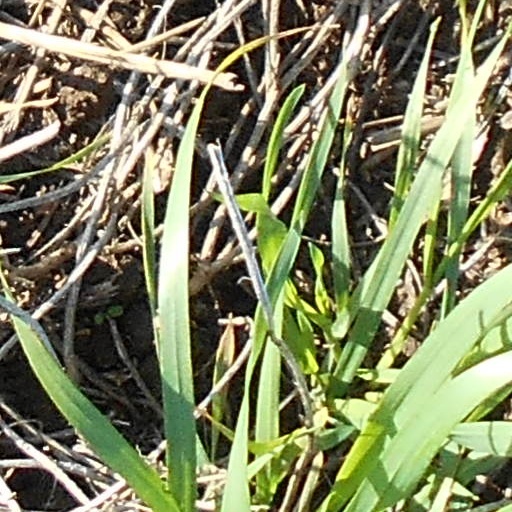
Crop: wheat